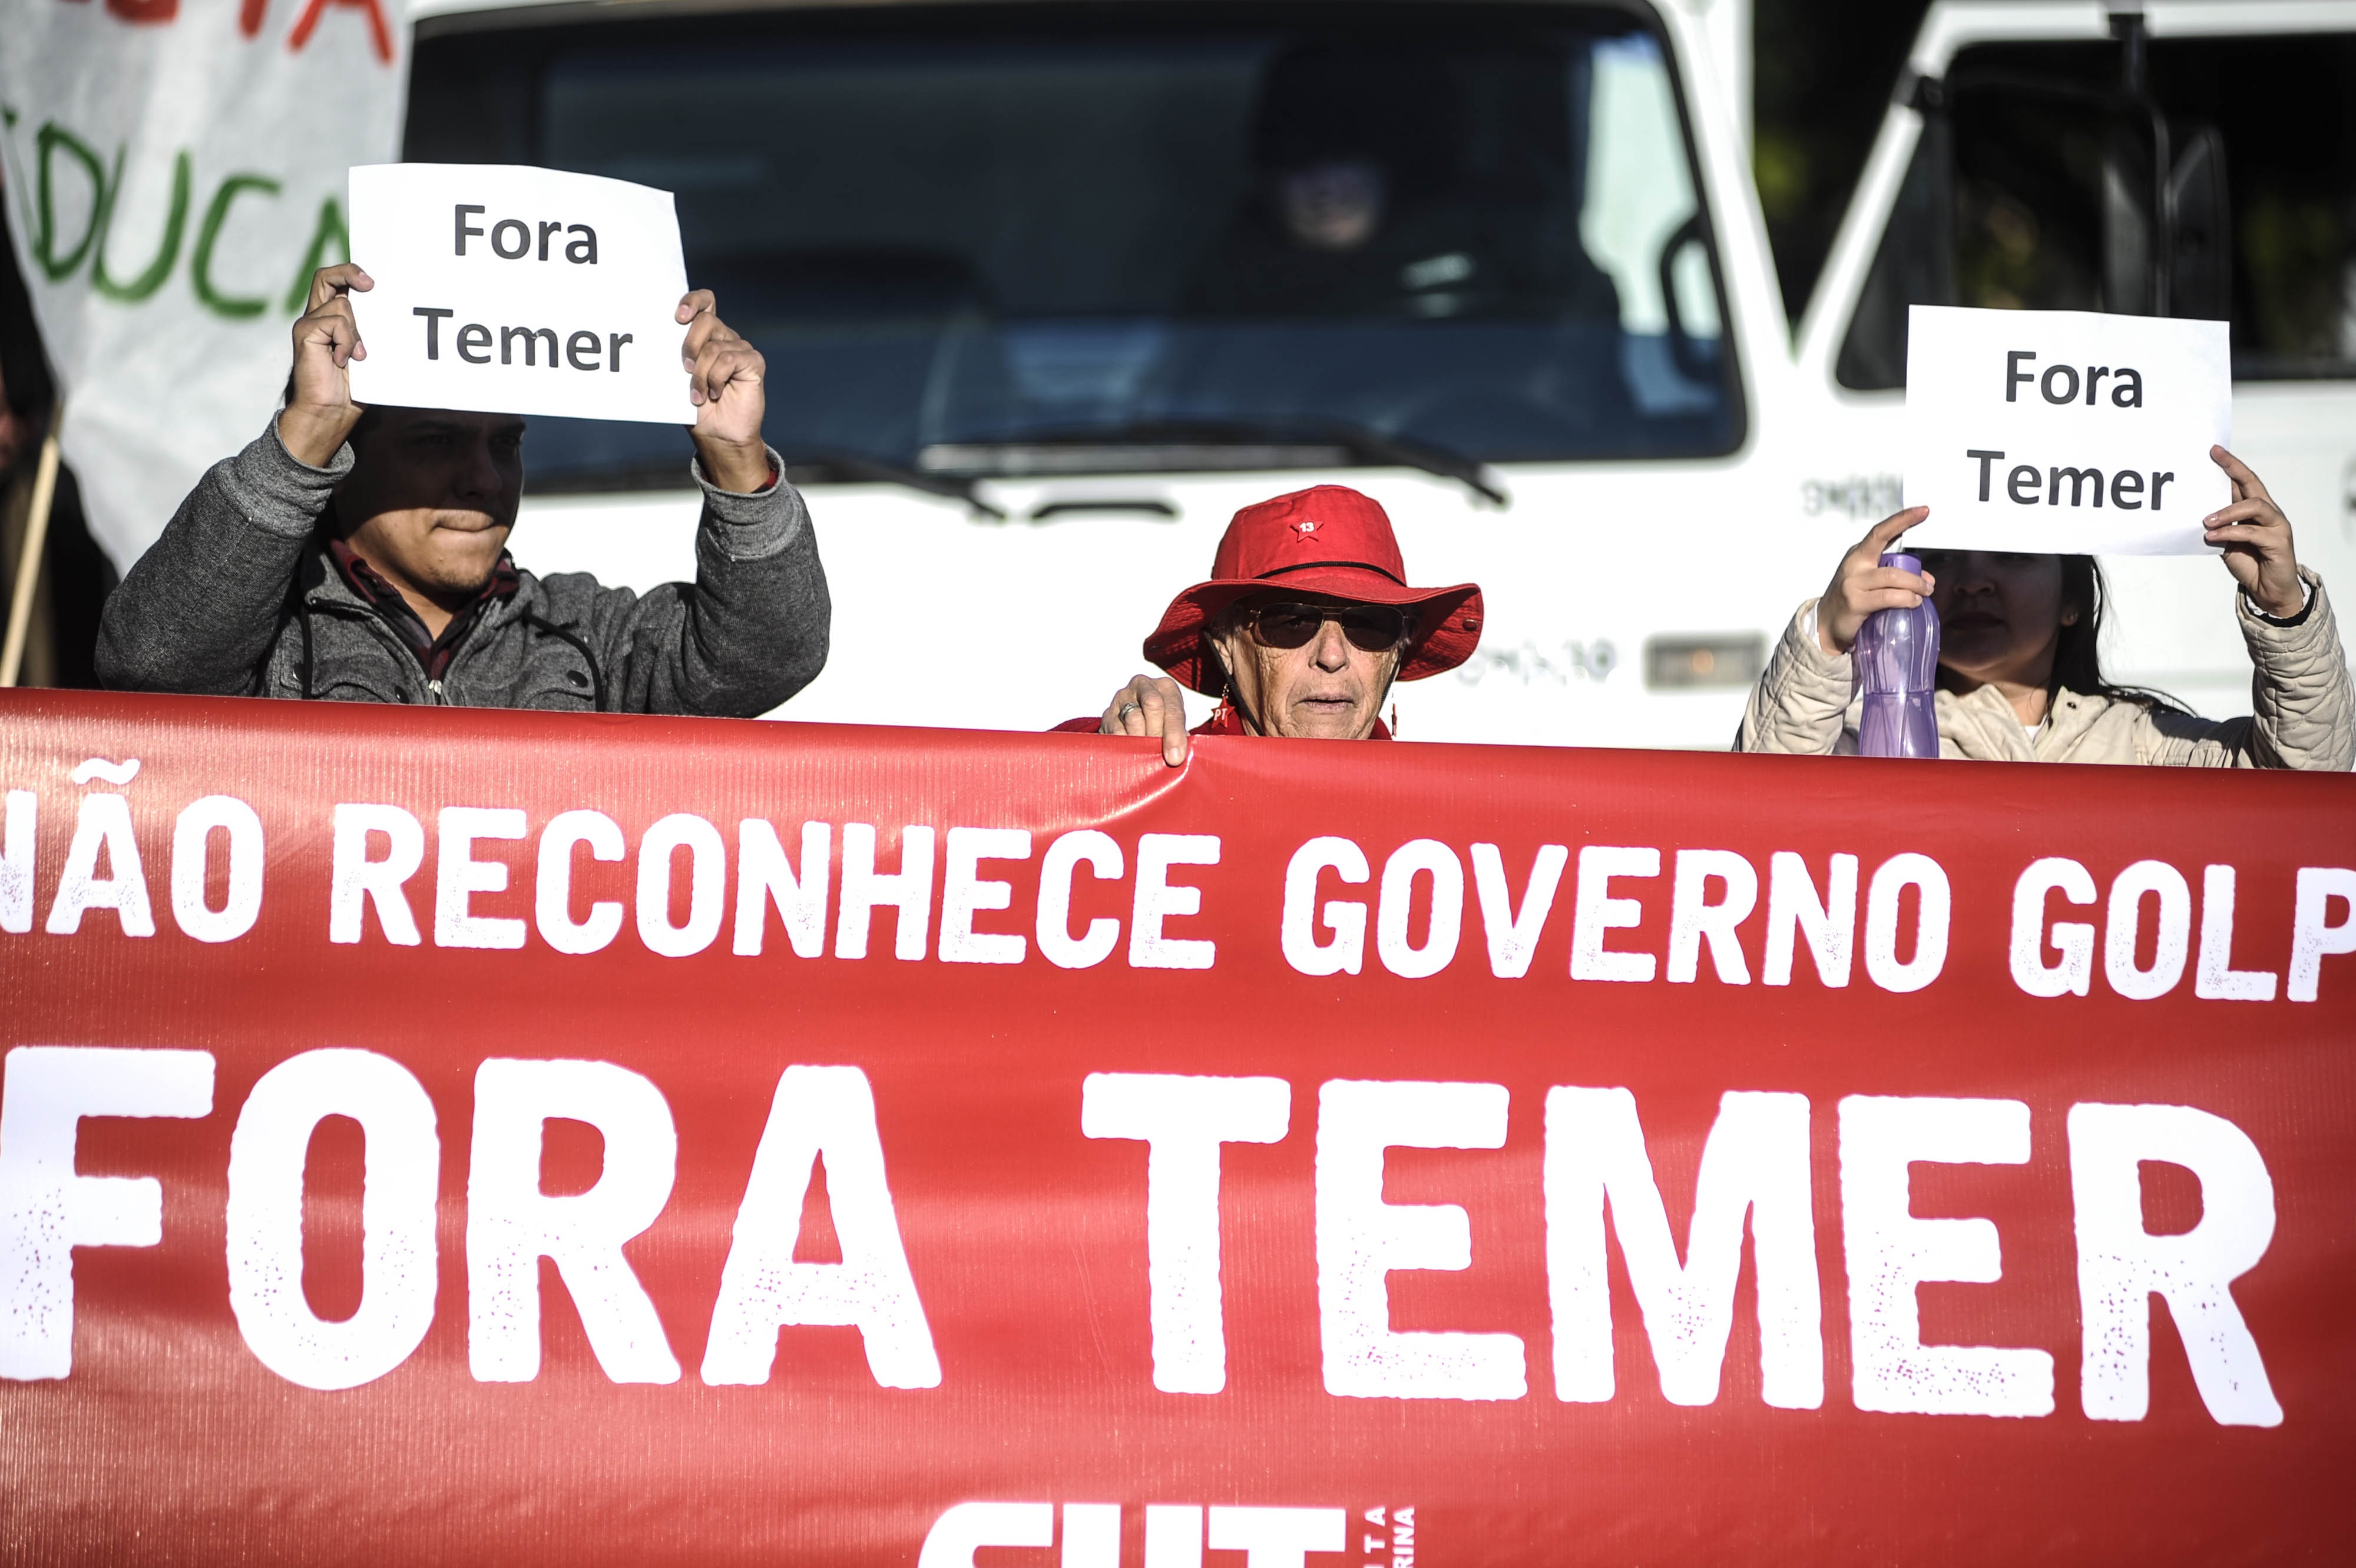
freedom, brand, politics, protest, strike, socialism, out fear